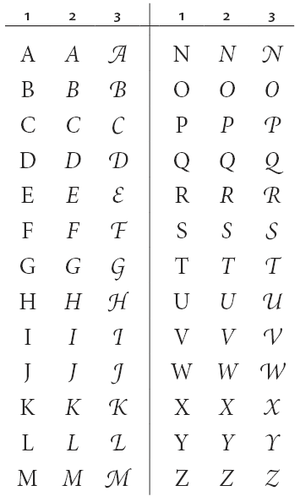
Une lettre ornée est une lettre avec des ornements, similaires à des prolongements de tracé ou des empattements exagérés. Le trait plus représentatif de la lettre ornée est la présence des imbrications harmonieuses qui mêlent des traits du naturalisme et effets décoratifs. Ce type de lettre naît pour rendre hommage au propriétaire du livre. L’ornement, appelé cadeau en calligraphie française classique, est partie intégrante de l’écriture manuscrite. Des polices typographiques inspirées de l’écriture manuscrite, en particulier des italiques, peuvent être dotées d’ornements plus simples, mais également des polices de tous styles.